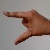
The image shows a hand gesture representing the letter 'Z' in Indian Sign Language.